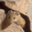
Label: mouse